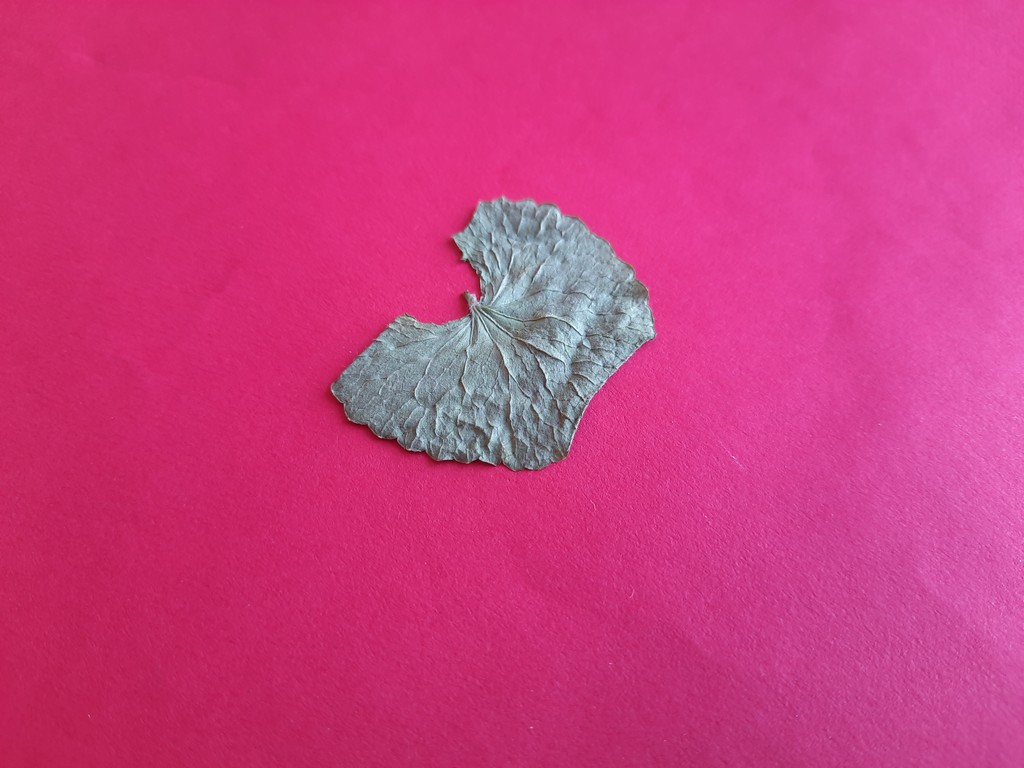
Label: Dried